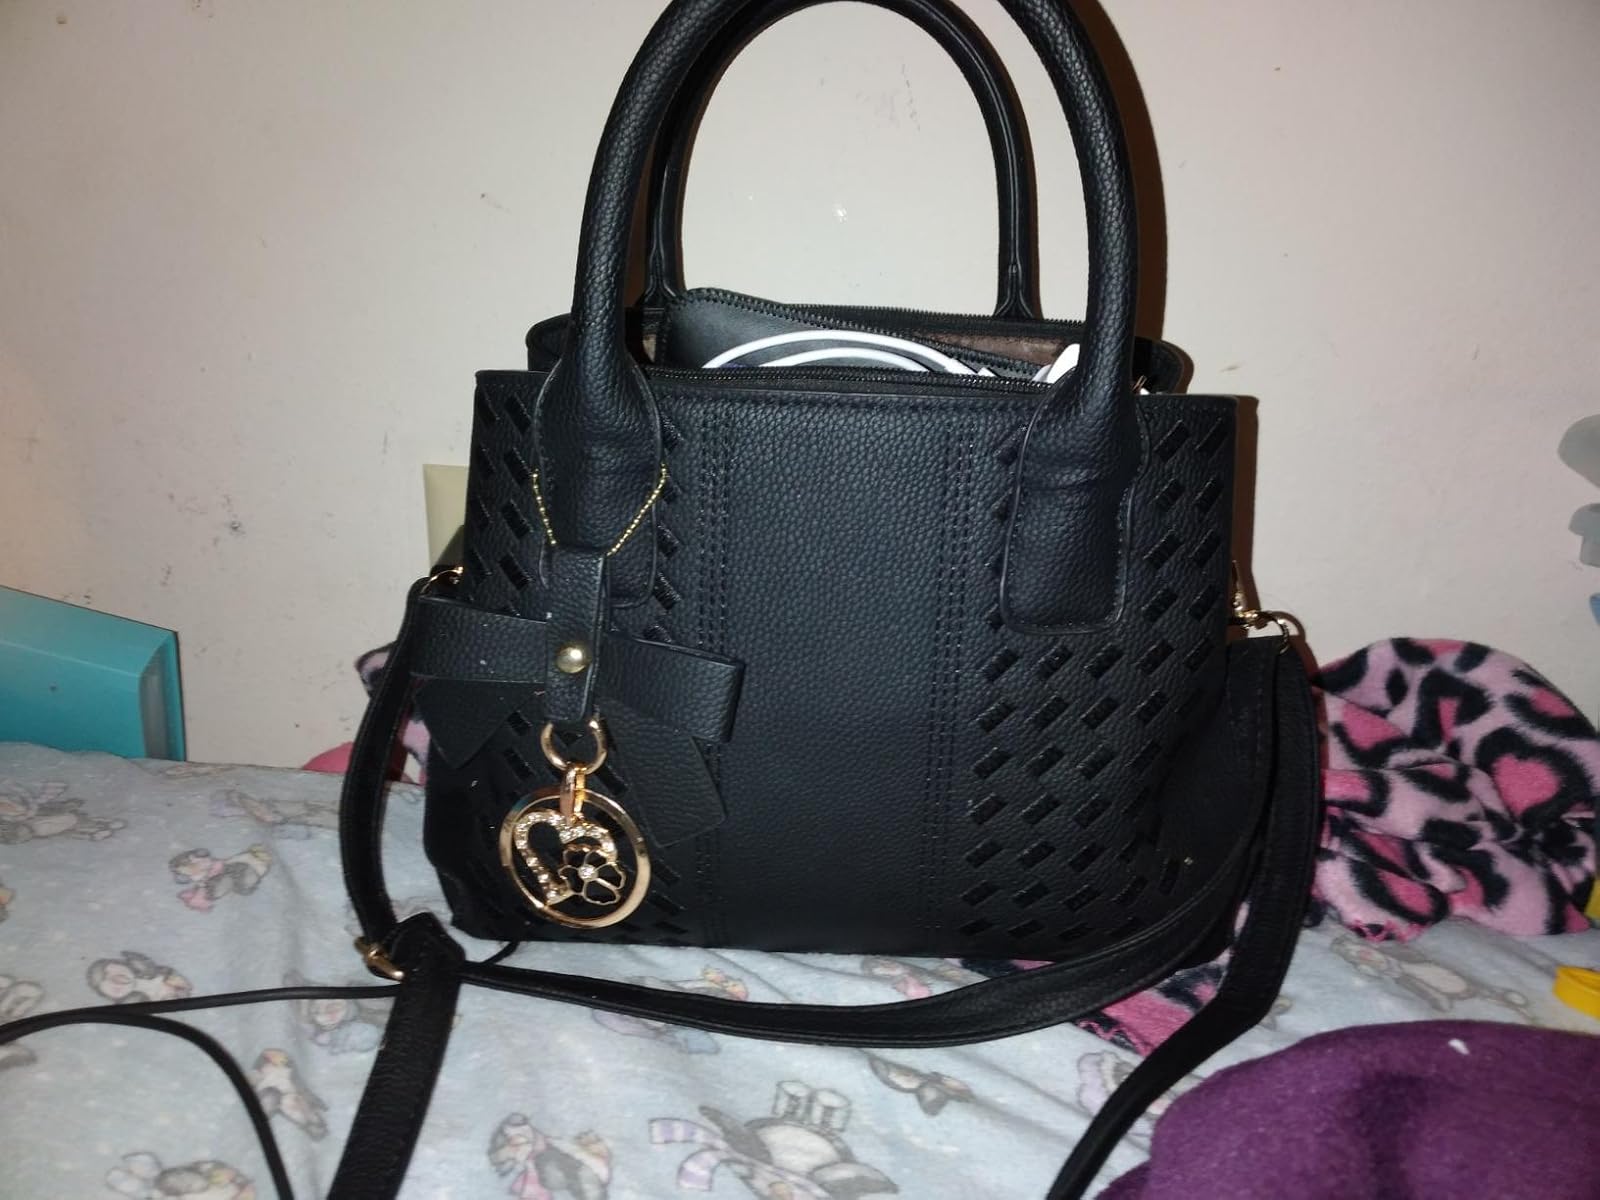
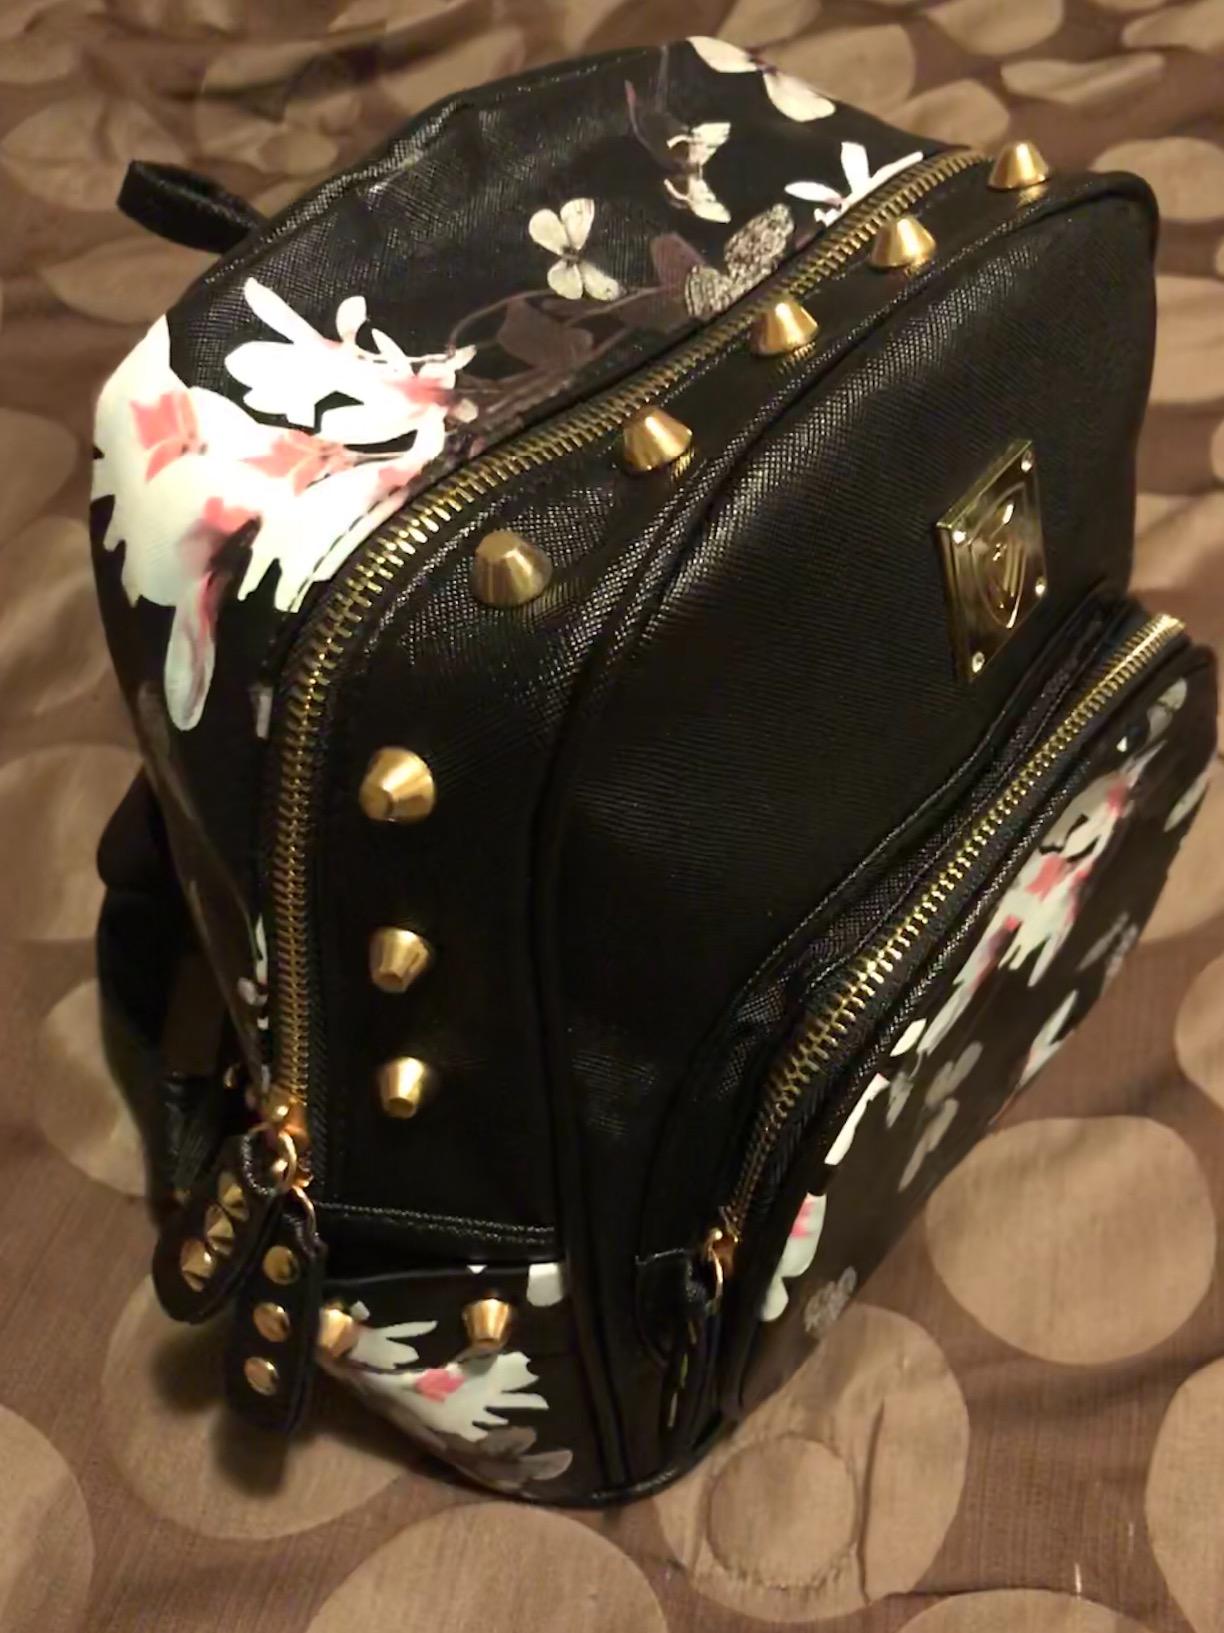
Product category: accessories_handbag
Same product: no